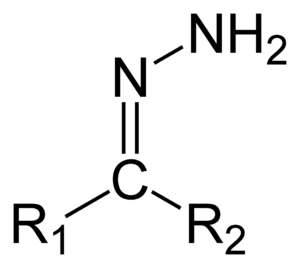
Les hydrazones sont une famille de composés organiques comportant une structure de type R₁R₂C=NNH₂